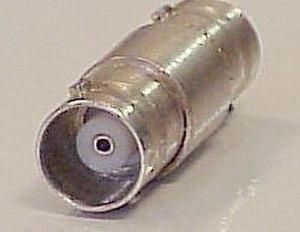
10BASE2 est un standard Ethernet standardisant une couche physique dans le modèle OSI utilisant un câble coaxial fin. Celui-ci permet le transfert de données à des débits jusqu’à 10 Mbit/s.